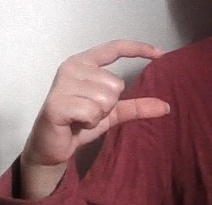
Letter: dal